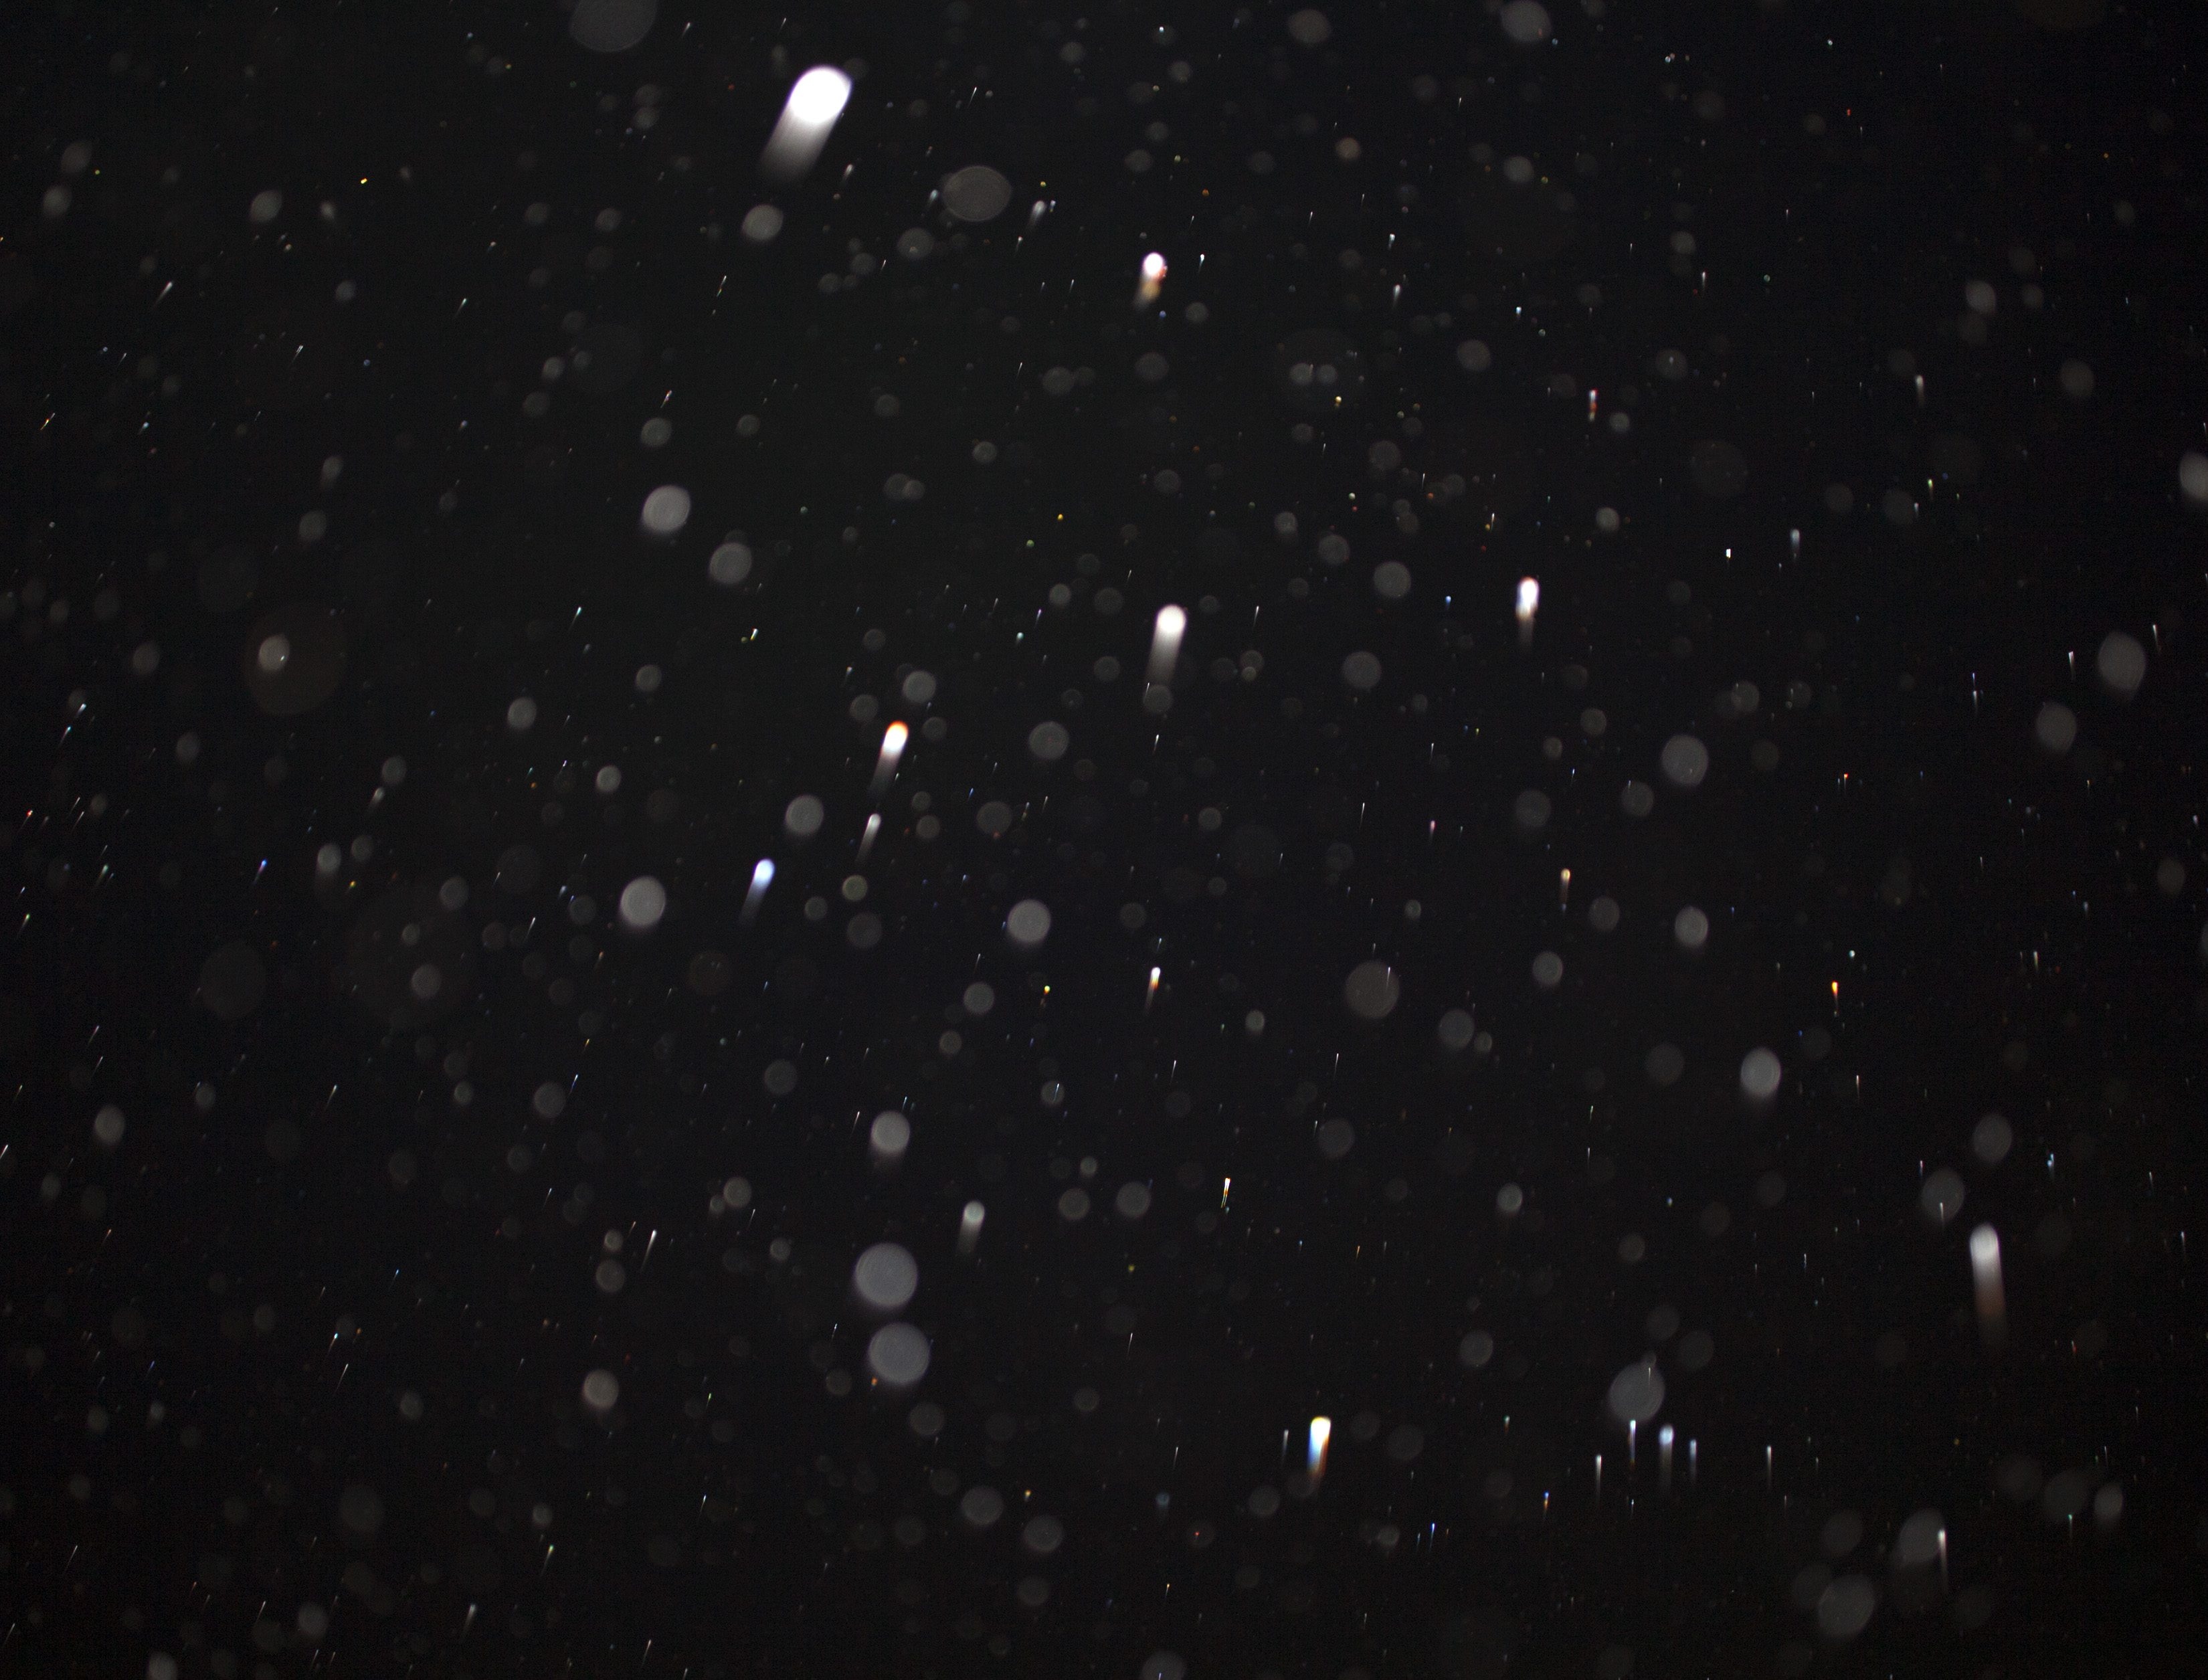
sky, night, star, atmosphere, space, darkness, galaxy, outer space, astronomy, astronomical object